Handley Page H.P.31 Harrow

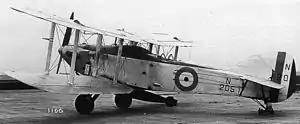
First prototype in 1927 with new cowling

The Handley Page H.P.31 was a two-seat single-engined biplane built to a British specification for a carrier-based torpedo bomber and reconnaissance aircraft. After trials, the Blackburn Ripon was preferred, though the Harrow played a significant role in the development of automatic slots.